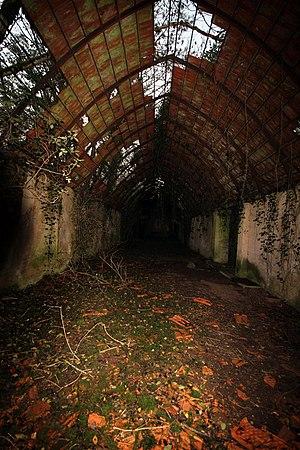
Le hangar de l'artillerie du fort de Dampierre (2)
Le fort de Dampierre, appelé brièvement fort Magalotti, est un ouvrage fortifié faisant partie de la place fortifiée de Langres, situé au nord-est la commune de Dampierre, dans le département de la Haute-Marne.